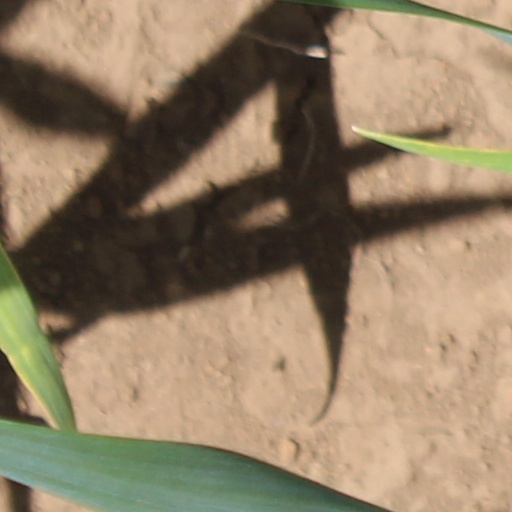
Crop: wheat